Barinas (state)

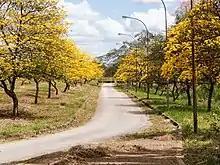
Unellez Botanical Garden

The Plaza Bolívar was converted into a boulevard; in its surroundings, the church can be found, along with the Alfredo Arvelo Larriva House of Culture, inns, restaurants, wine cellars, bakeries, shops and handicrafts.